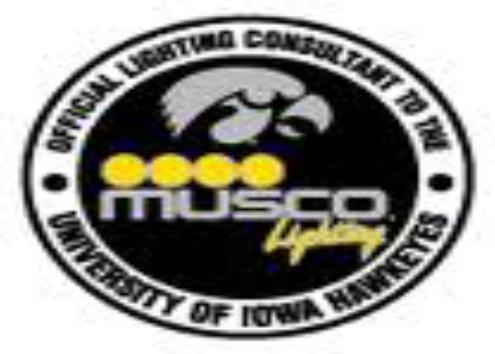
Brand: musco
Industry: Necessities